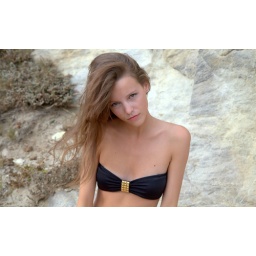
Photoshoot of a bikini swimsuit model goddess. Thin brunette in a black bikini! Long brown hair on a windy day.